From Dust

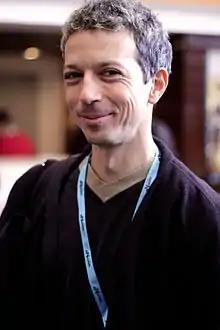
Éric Chahi, the game's director

On 14 June 2010, Ubisoft announced the development of "From Dust" at E3, and the appointment of Éric Chahi as the Creative Designer. Codenamed "Project Dust", it was marketed as a spiritual successor to "Populous", a game developed by Peter Molyneux and Bullfrog Productions in 1989. The development team used the proprietary LyN game engine. Chahi described the game as playing like a sandcastle game, but with elements like lava. On 16 August 2010, during Gamescom and the European Game Developers Conference in Cologne, Ubisoft unveiled technical footage showing the game's physics engine in detail. In the technical sequence, a narrator explains the user's interactions with the environment, and the effects of each physical element upon the other. During the conference, Chahi presented a lecture entitled "Creating a High-Performance Simulation: A Dynamic Natural World to Play With", demonstrating the world editor that underlies the environment simulation.